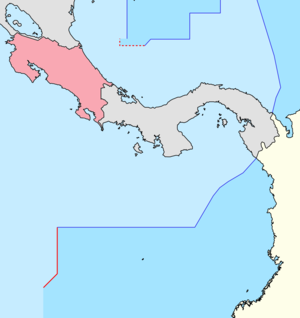
Frontière Colombie-Costa Rica
La frontière entre la Colombie et le Costa Rica est définie par deux traités, le traité Fernández-Facio pour la frontière dans la mer des Caraïbes et le traité Lloreda-Gutiérrez pour la frontière de l'océan Pacifique.
Les frontières de Colombie sont les frontières internationales que partage la Colombie avec les États qui voisinent le territoire sur lequel elle exerce sa souveraineté en Amérique du Sud et dans les Caraïbes.